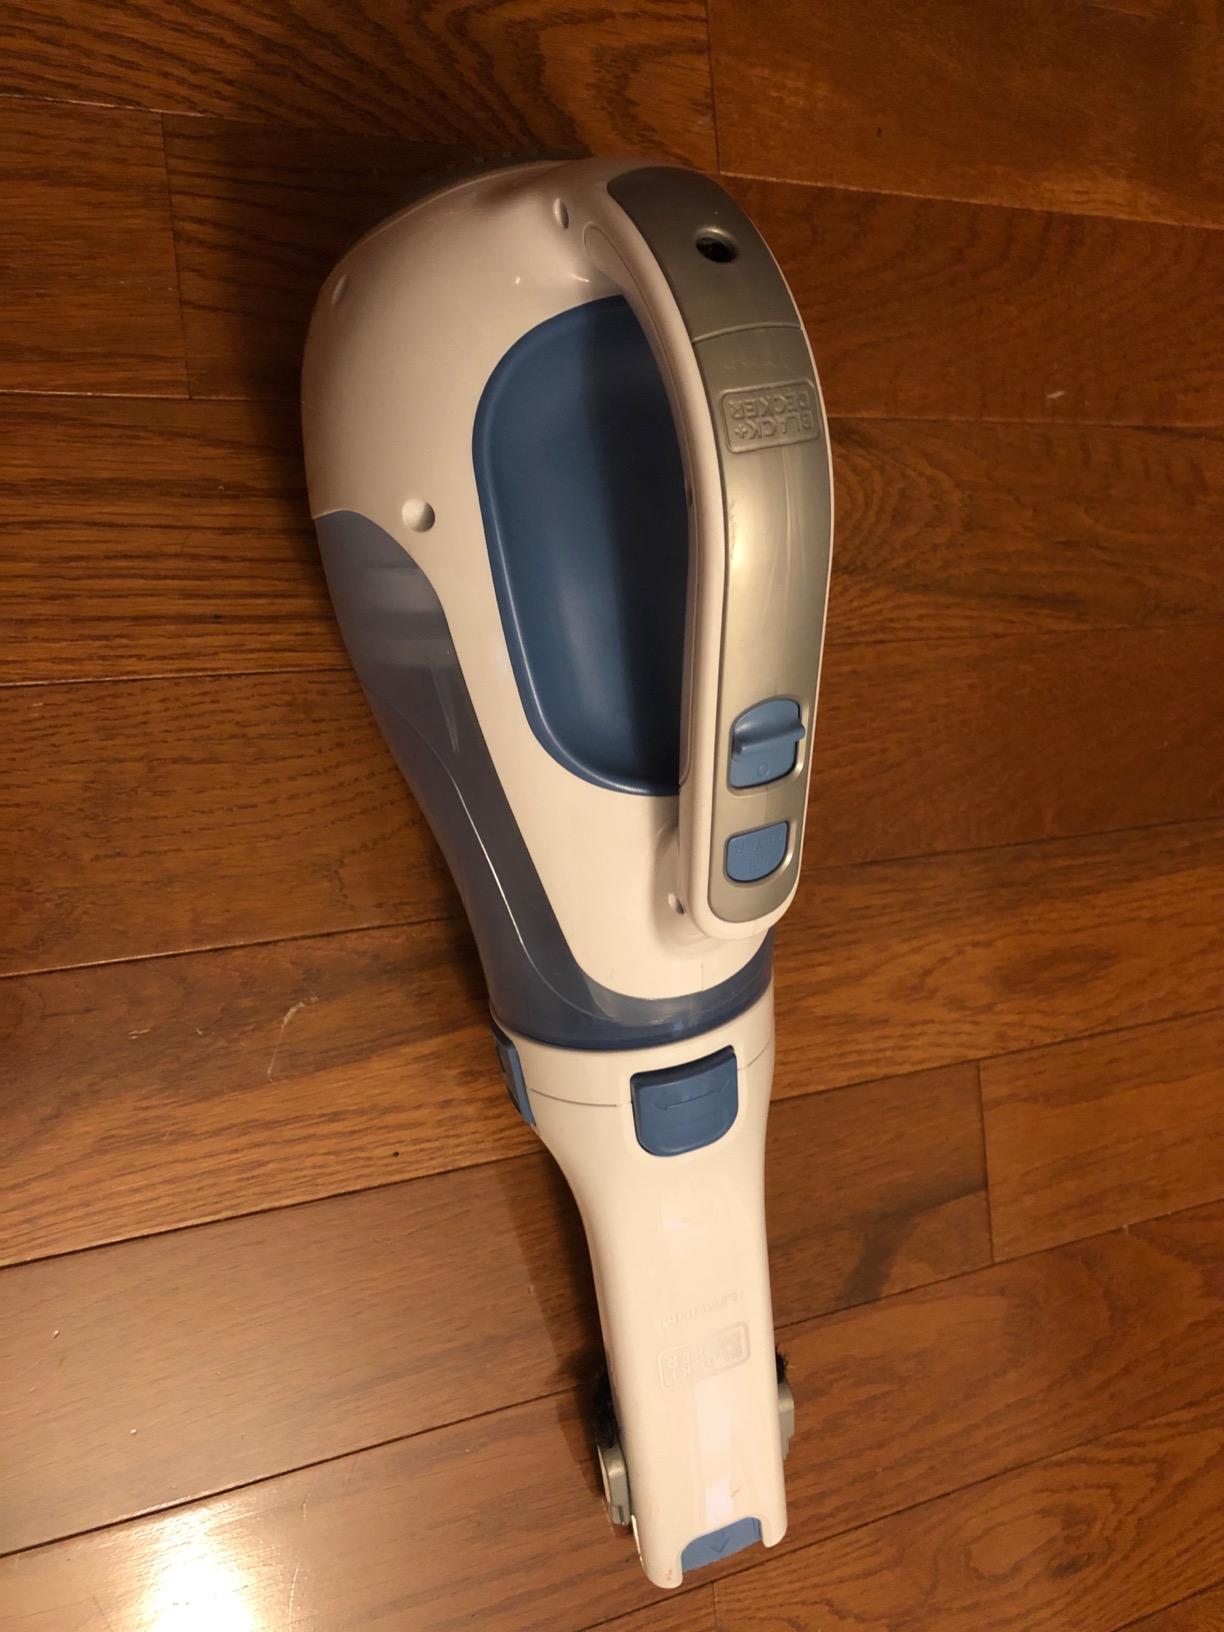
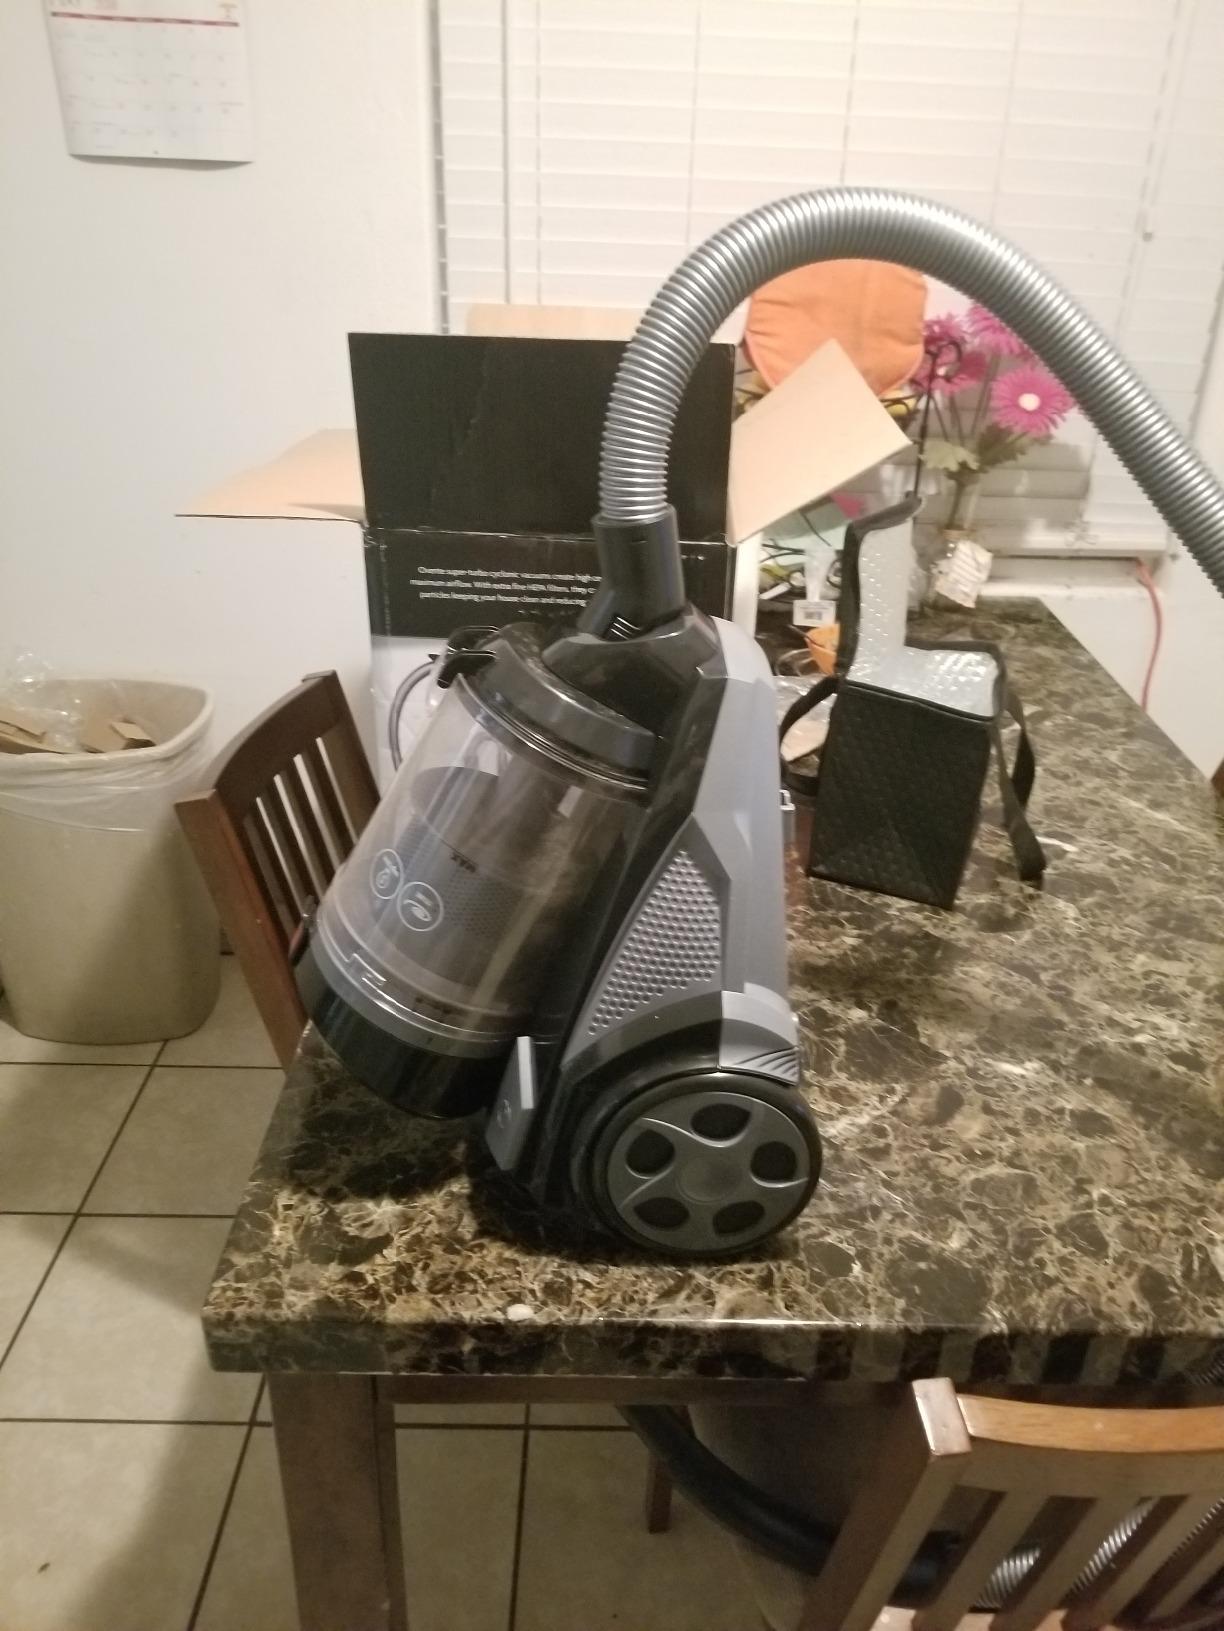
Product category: items_vacuum
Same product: no